Richard Blass

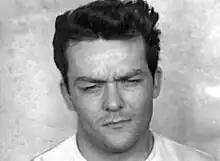

Richard Blass (24 October 1945 – 24 January 1975) was a Canadian gangster and a multiple murderer. Born in Montreal, he was nicknamed "Le Chat", French for "The Cat", because of his luck in evading death after surviving at least three assassination attempts and a police shootout, and escaping from custody twice.